Creature Shock

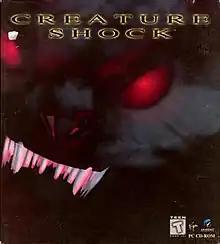
North American MS-DOS cover art

Creature Shock is a 1994 sci-fi game released for MS-DOS and 3DO. It was developed by Argonaut Software and published by Virgin Interactive Entertainment. The game was later ported to the CD-i, Sega Saturn and PlayStation video game systems.